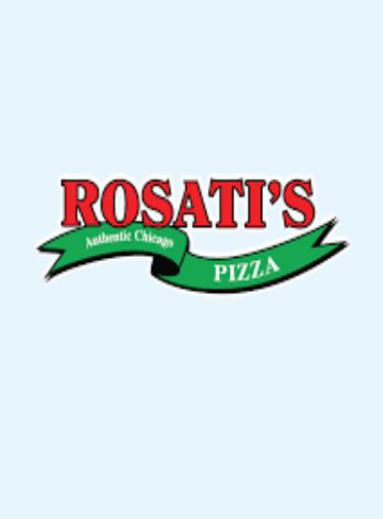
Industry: Food